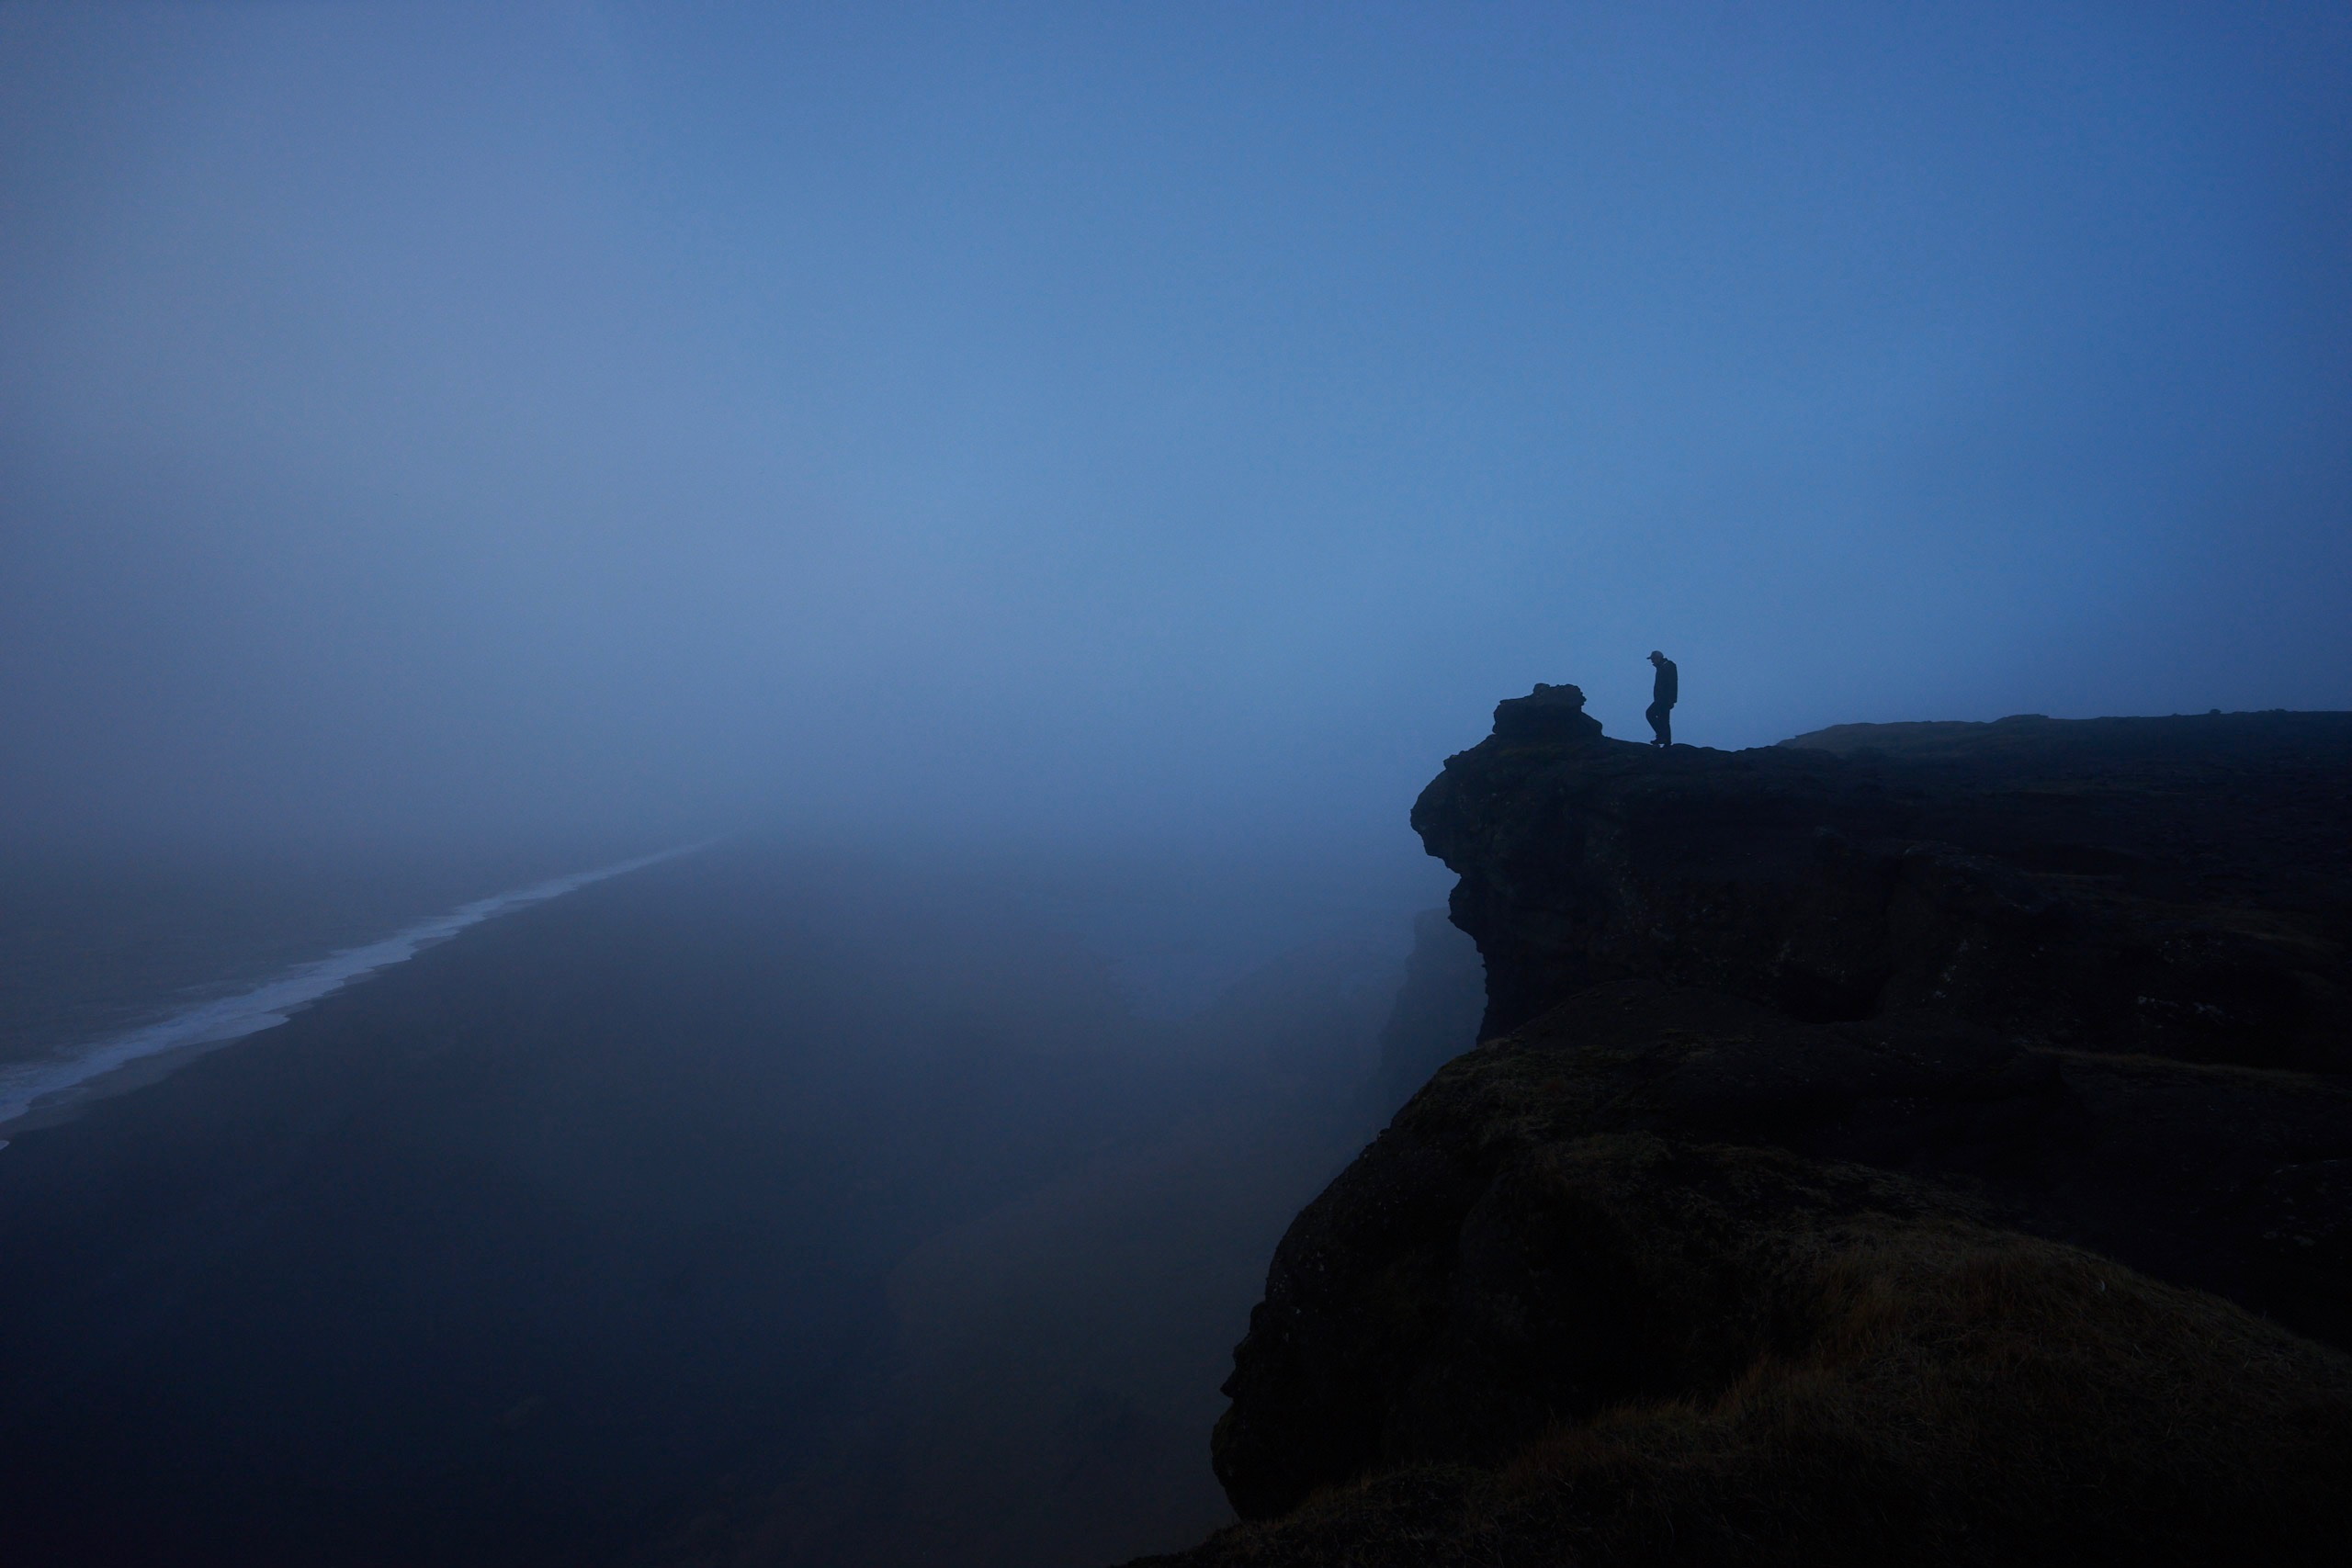
sea, coast, rock, ocean, horizon, person, mountain, cloud, sky, fog, sunrise, mist, sunlight, morning, hill, wave, dawn, cliff, dusk, standing, reflection, darkness, ledge, terrain, edge, cape, landform, atmospheric phenomenon, atmosphere of earth